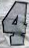
Number: 4